PRR32

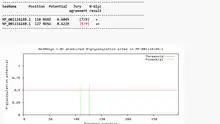
Glycosylation sites of PRR32.

A list was generated of orthologs using the NCBI (protein) blast for PRR32, as well as UCSC’s BLAT (BLAST-Like Alignment Tool. These search and analyzing engines generated orthologs that are 80+long. This list was then narrowed down to a list of 30 different species. From those 30 species, they were divided into certain portions. The first to be selected were the primates since they are the closest related species when it comes to genetics. The similarity generated when compared to humans was approximately 95-99%. Then, using the edit and resubmit option on Blast (proteins), I excluded all primates in order to widen the species selection. The BLAST search again yielded many mammals including Rabbit, Dog, Ferret, Rhino, and many more. These species’ similarity percentage was anywhere between 69%-89%. Next, to further diversify my species selection, again using the same method, I excluded all mammals from the BLAST sequencing. This time, there were absolutely no matches in the inquiry. This action was repeated a few more times and it seems that the PRR32 gene is only relevant in mammals. The google spreadsheet created below lists the selection of species and all important information such as, order, year of divergence, etc. One thing to be noted is that the protein sequences for PRR32 were highly conserved amongst closely related species of "Homo sapiens" such as chimpanzees, gorillas and orangutans.